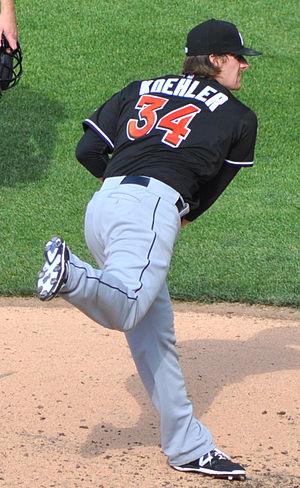
Thomas Koehler est un lanceur droitier des Dodgers de Los Angeles de la Ligue majeure de baseball.